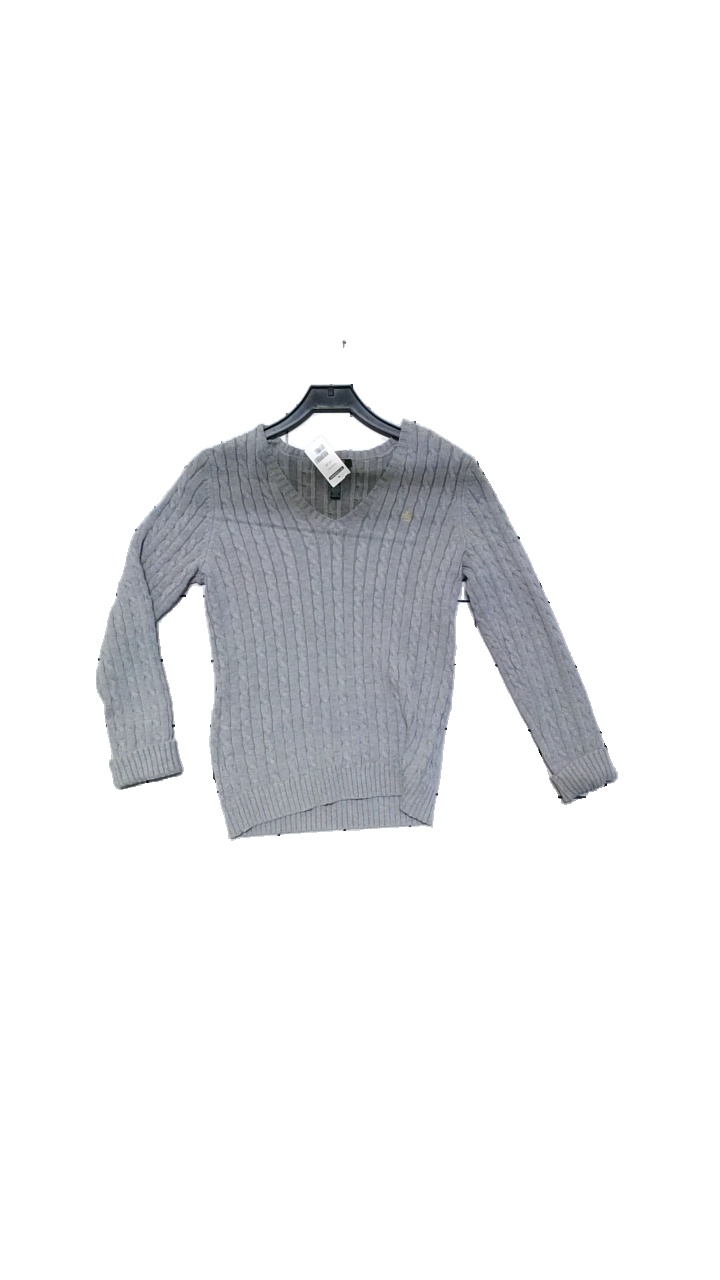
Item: Sweater (Men)
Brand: Ralph Lauren
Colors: Grey
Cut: Regular, V-collar
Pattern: Embroidered
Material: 60% cotton, 40% polyester
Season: Autumn
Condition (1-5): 4
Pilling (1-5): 4
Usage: Reuse
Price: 100-150